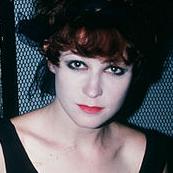
Age: 23